Marion Fricano

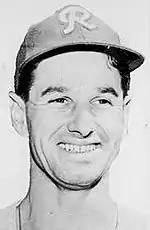
Fricano in 1957 as a member of the Seattle Rainiers of the Pacific Coast League

On October 11, 1955, the Athletics traded Fricano the Toronto Maple Leafs of the International League in a package along with a player to be named later and cash totaling around $60,000 (1955 USD). for Jack Crimian, a right-handed pitcher that was the "Most Valuable Pitcher' of the International League. Fricano officially signed with the Maple Leafs on March 9, 1956 alongside Ken Johnson. On May 16, 1956, the Chicago White Sox acquired Fricano along with Don Griffin from the Maple Leafs. Both would be assigned with the Memphis Chicks of the Southern Association. Fricano would suffer from arm issues during the 1956 season, but managed to make the playoffs with the Chicks, finishing with a 5-3 win/loss record. In the minor league draft in December, the Chicks would lose Fricano to the Seattle Rainiers of the Pacific Coast League for $7,500. Reporting to Spring Training in March 1957 at Perris Hill Park in San Bernardino, California, Lefty O'Doul announced that Fricano had agreed to terms for a contract for the 1957 season.